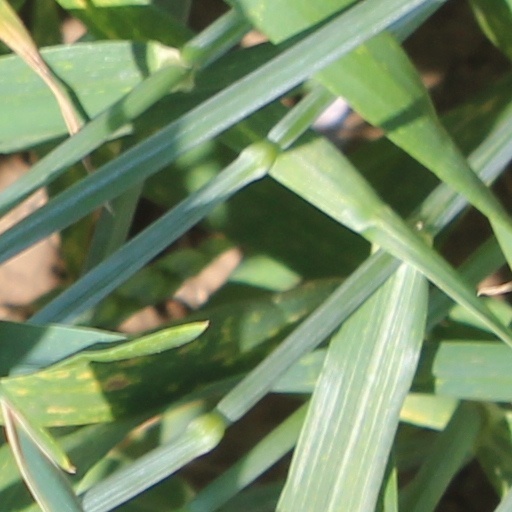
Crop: wheat